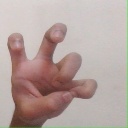
अक्षर: छ